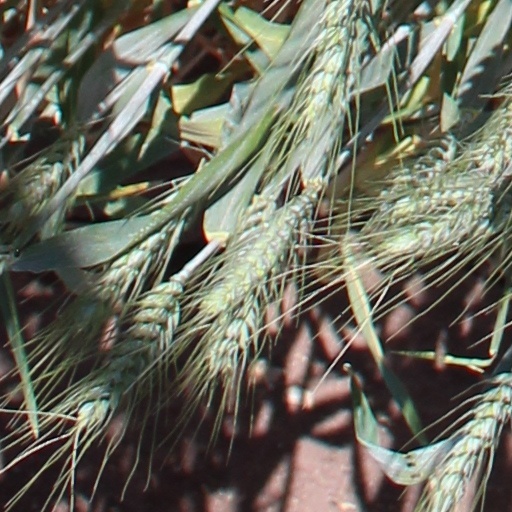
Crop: wheat